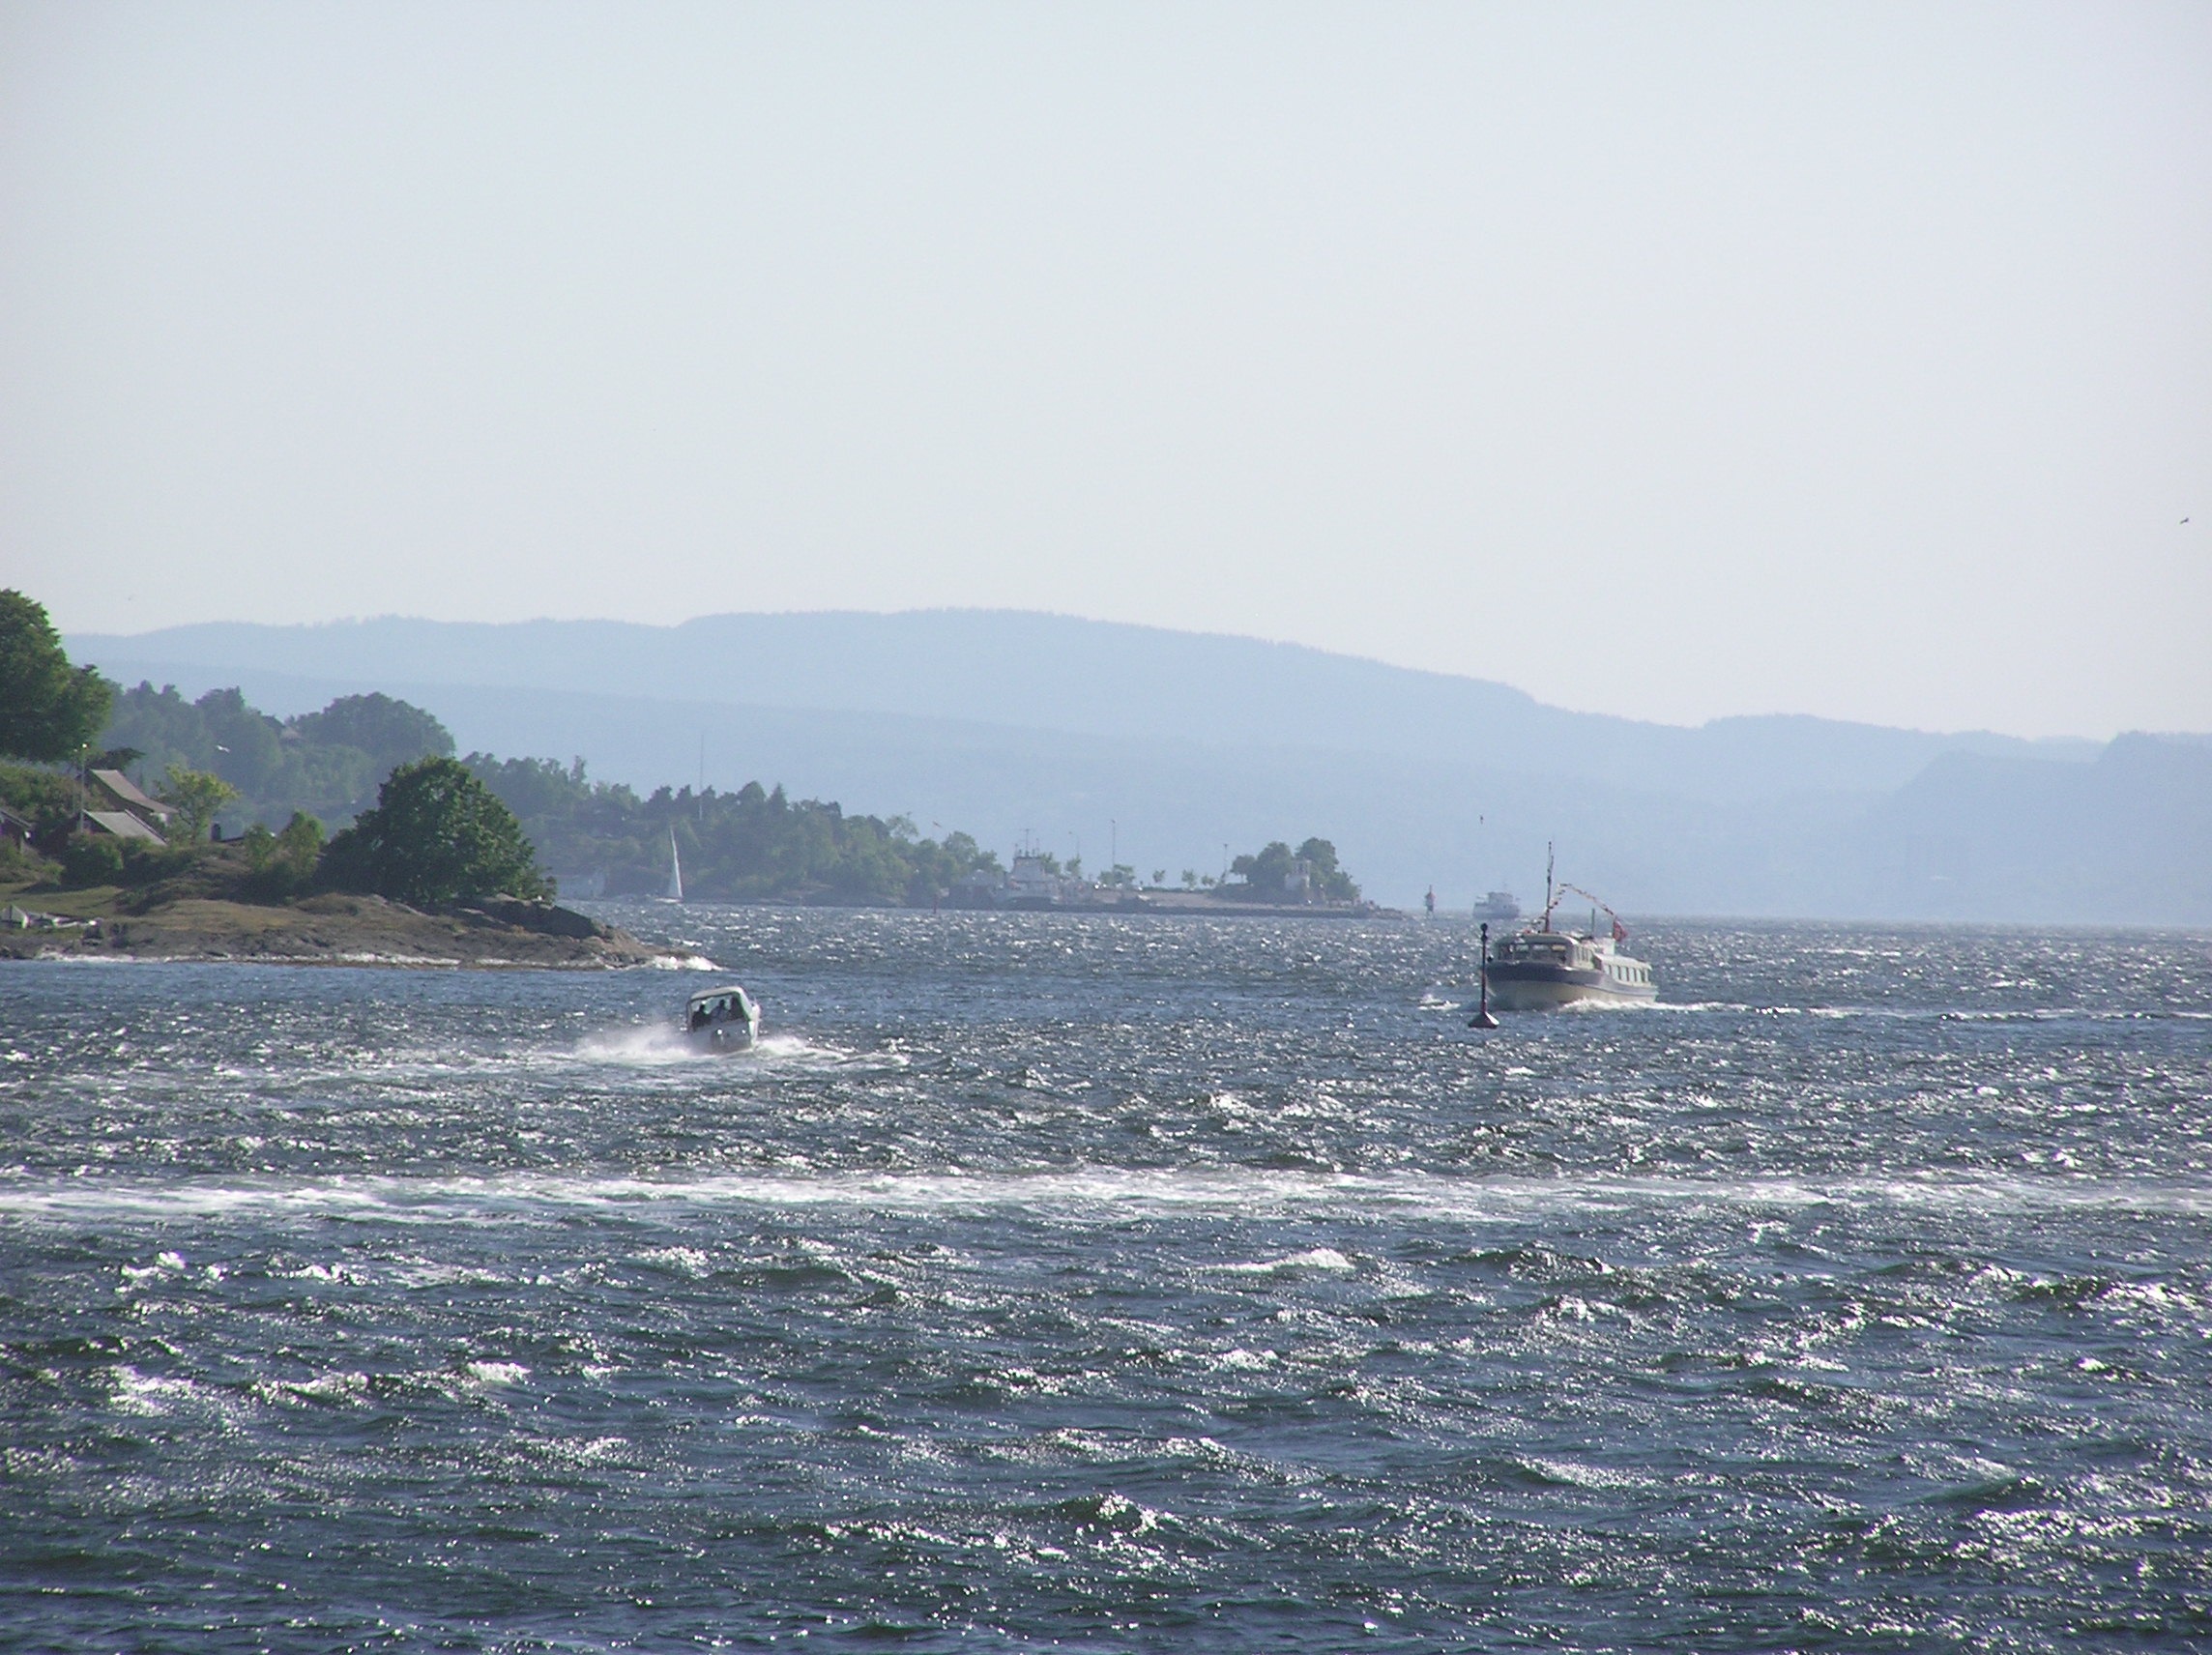
beach, sea, coast, ocean, shore, wave, wind, vehicle, sailing, bay, boating, cape, nesodden, the oslo fjord, wind wave